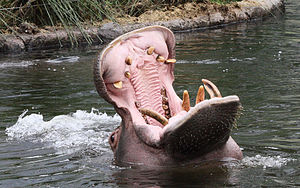
København Zoo / Den afrikanske afdeling i Søndermarken / Savannen / Okapier
Flodhest i København Zoo
København Zoo eller Zoologisk Have i København er på 11 ha og en af Europas ældste zoologiske haver. Den ligger på Frederiksberg ved Roskildevej på Valby Bakke.